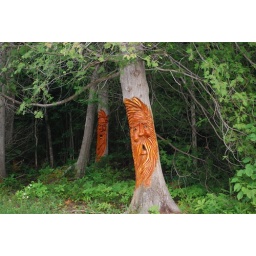
A forest full of trees with these images up in Moonstone Ontario.